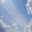
Label: cloud